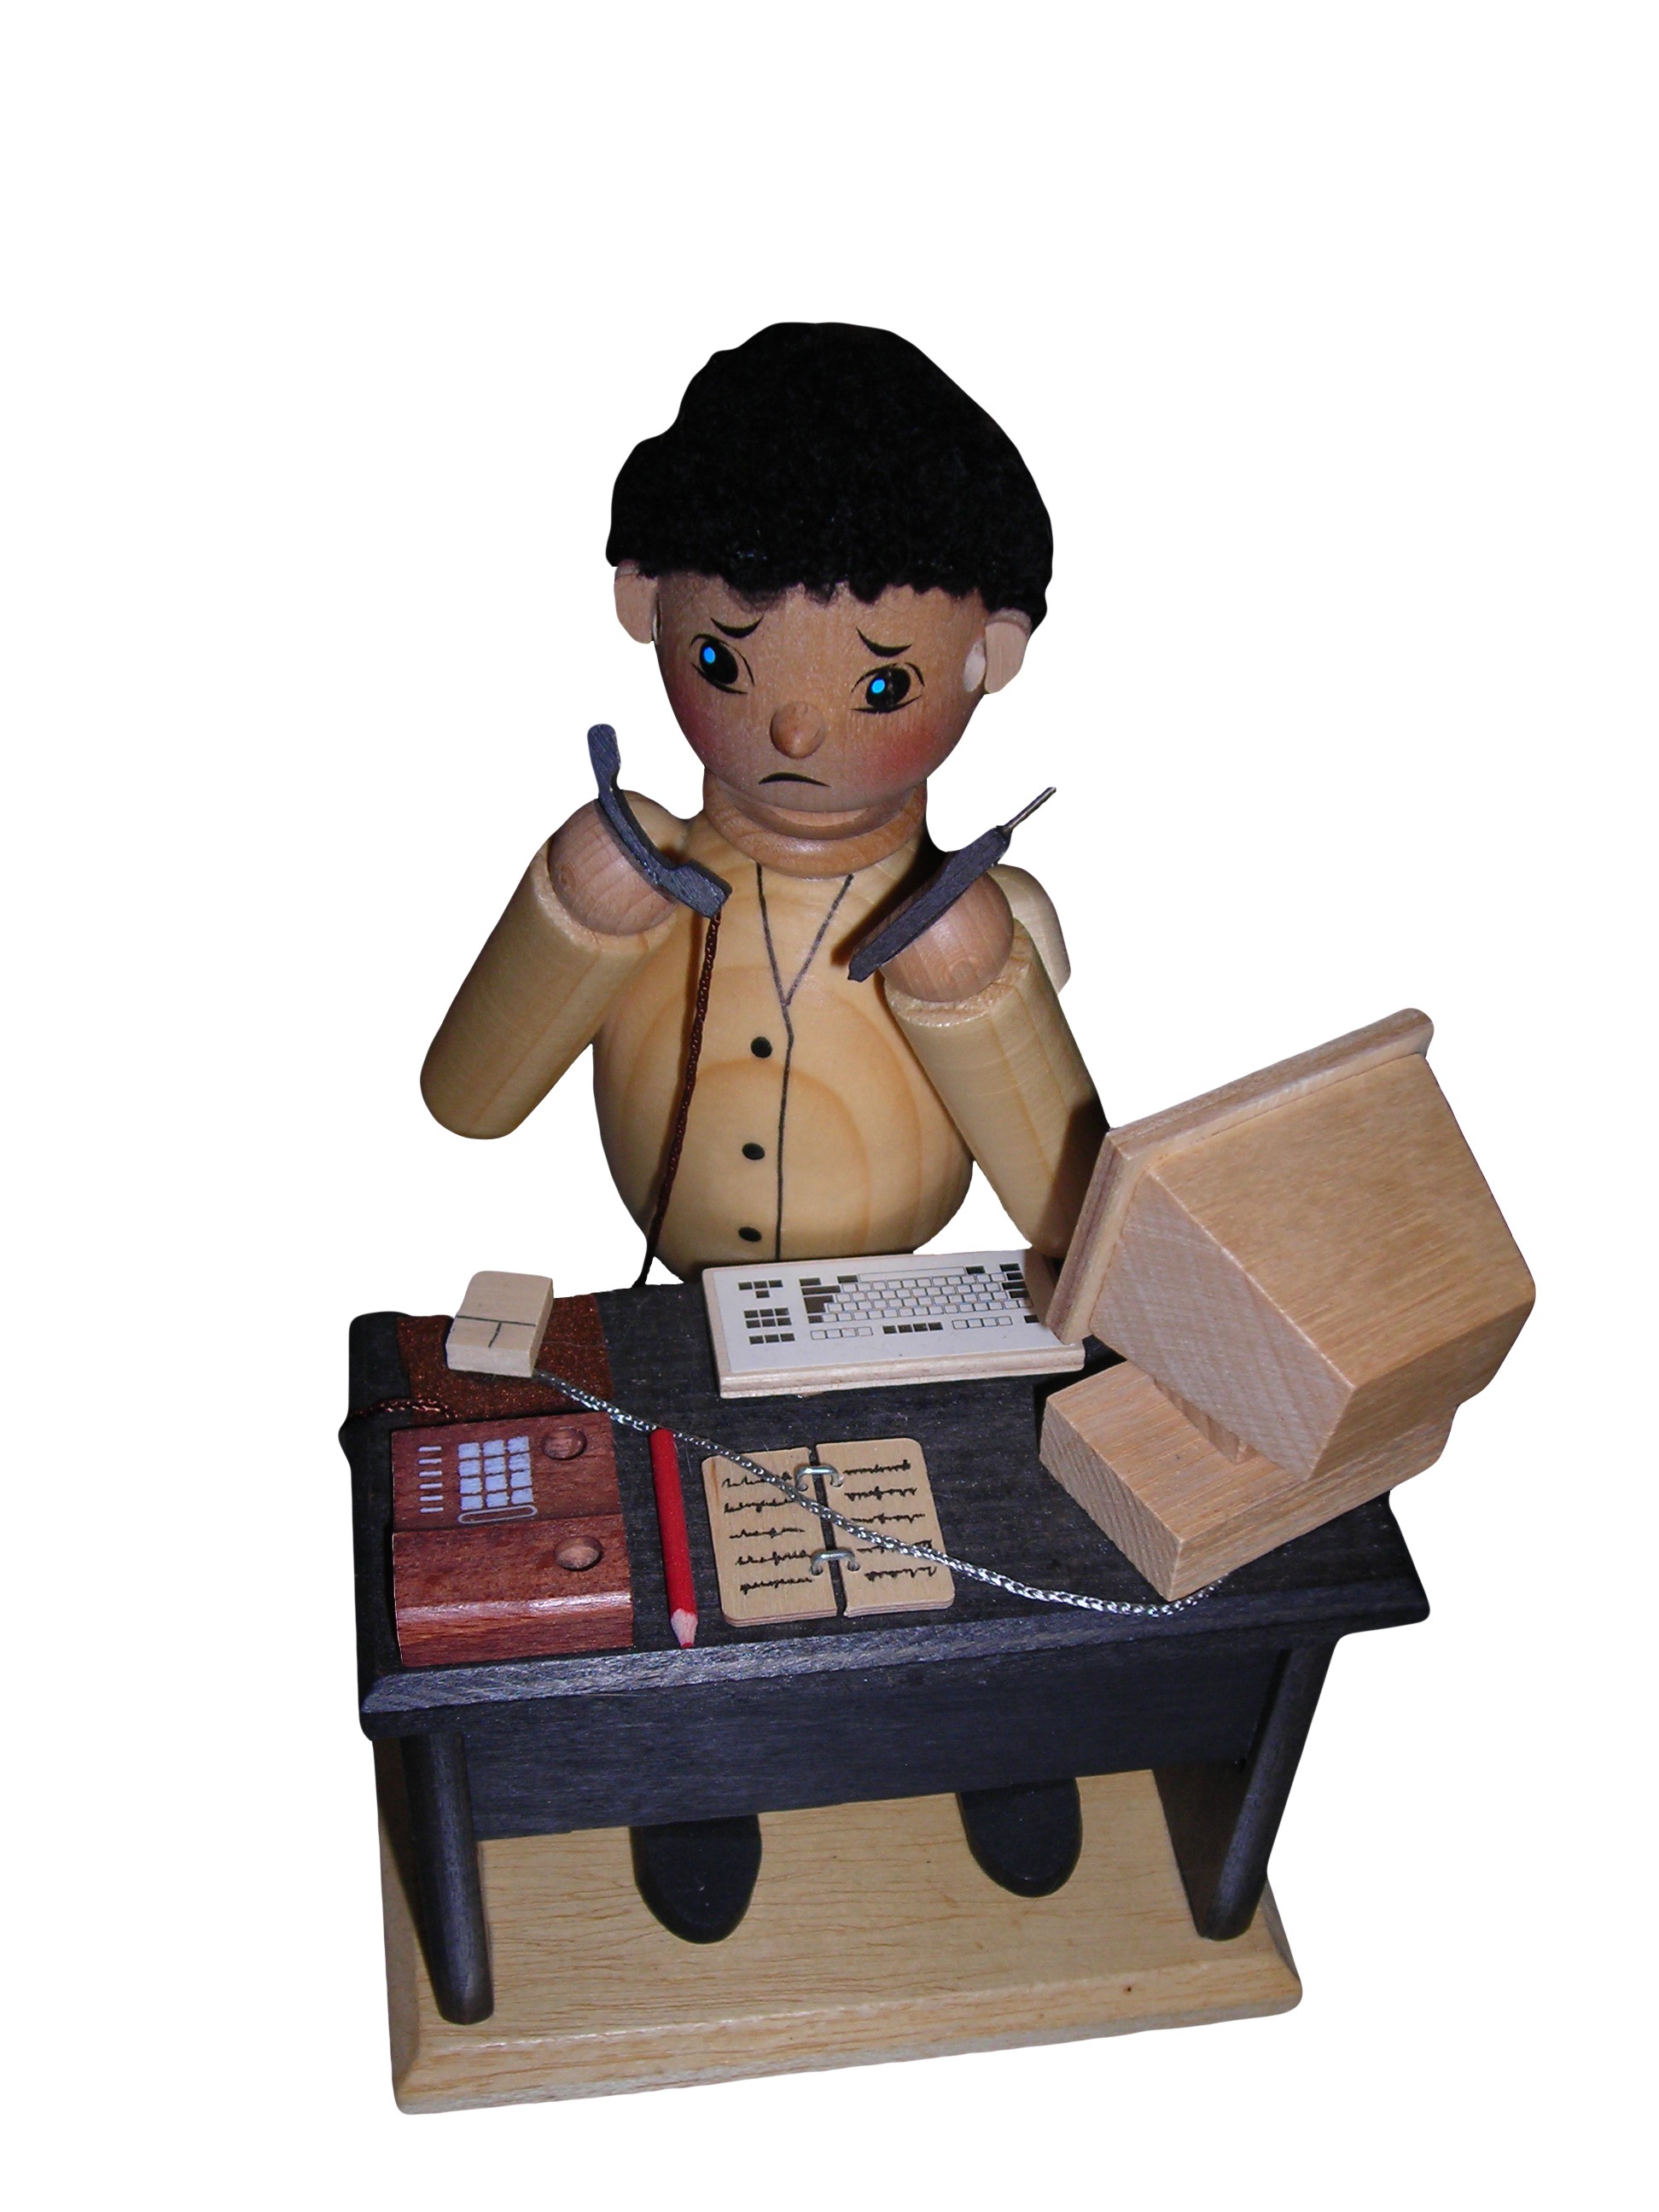
desk, computer, play, isolated, phone, toy, art, figure, illustration, figurine, action figure, cartoon, support, turned, revised, burnout, dissatisfied, hotline